Sulfuryl fluoride

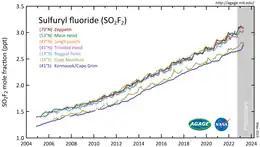
Sulfuryl fluoride (SOF) measured by the Advanced Global Atmospheric Gases Experiment (<a href="http%3A//agage.mit.edu/">AGAGE

) in the lower atmosphere (troposphere) at stations around the world. Abundances are given as pollution free monthly mean mole fractions in parts-per-trillion.